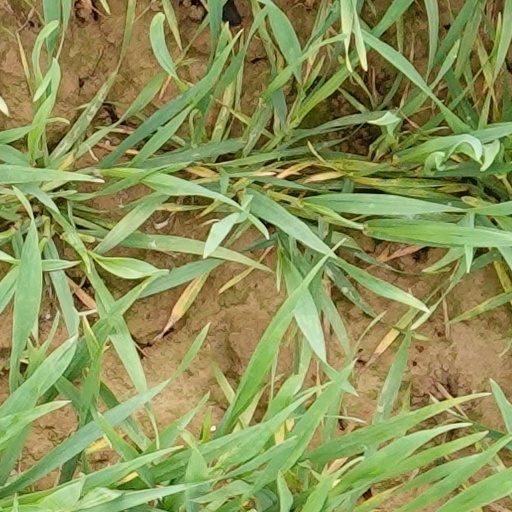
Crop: wheat